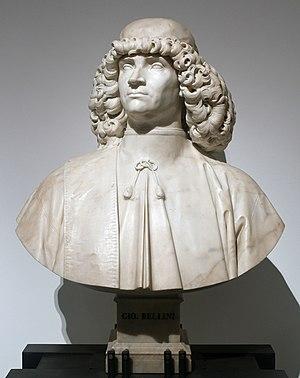
Giovanni Bellini dit Giambellino et, en vénitien, Zambellin, est un peintre italien de la Renaissance, considéré comme le précurseur de l'école vénitienne, dont l'œuvre marque la rupture définitive avec le style gothique, par son attachement à la rigueur géométrique, à travers des peintures qui effacent la différence entre monde sacré et profane.